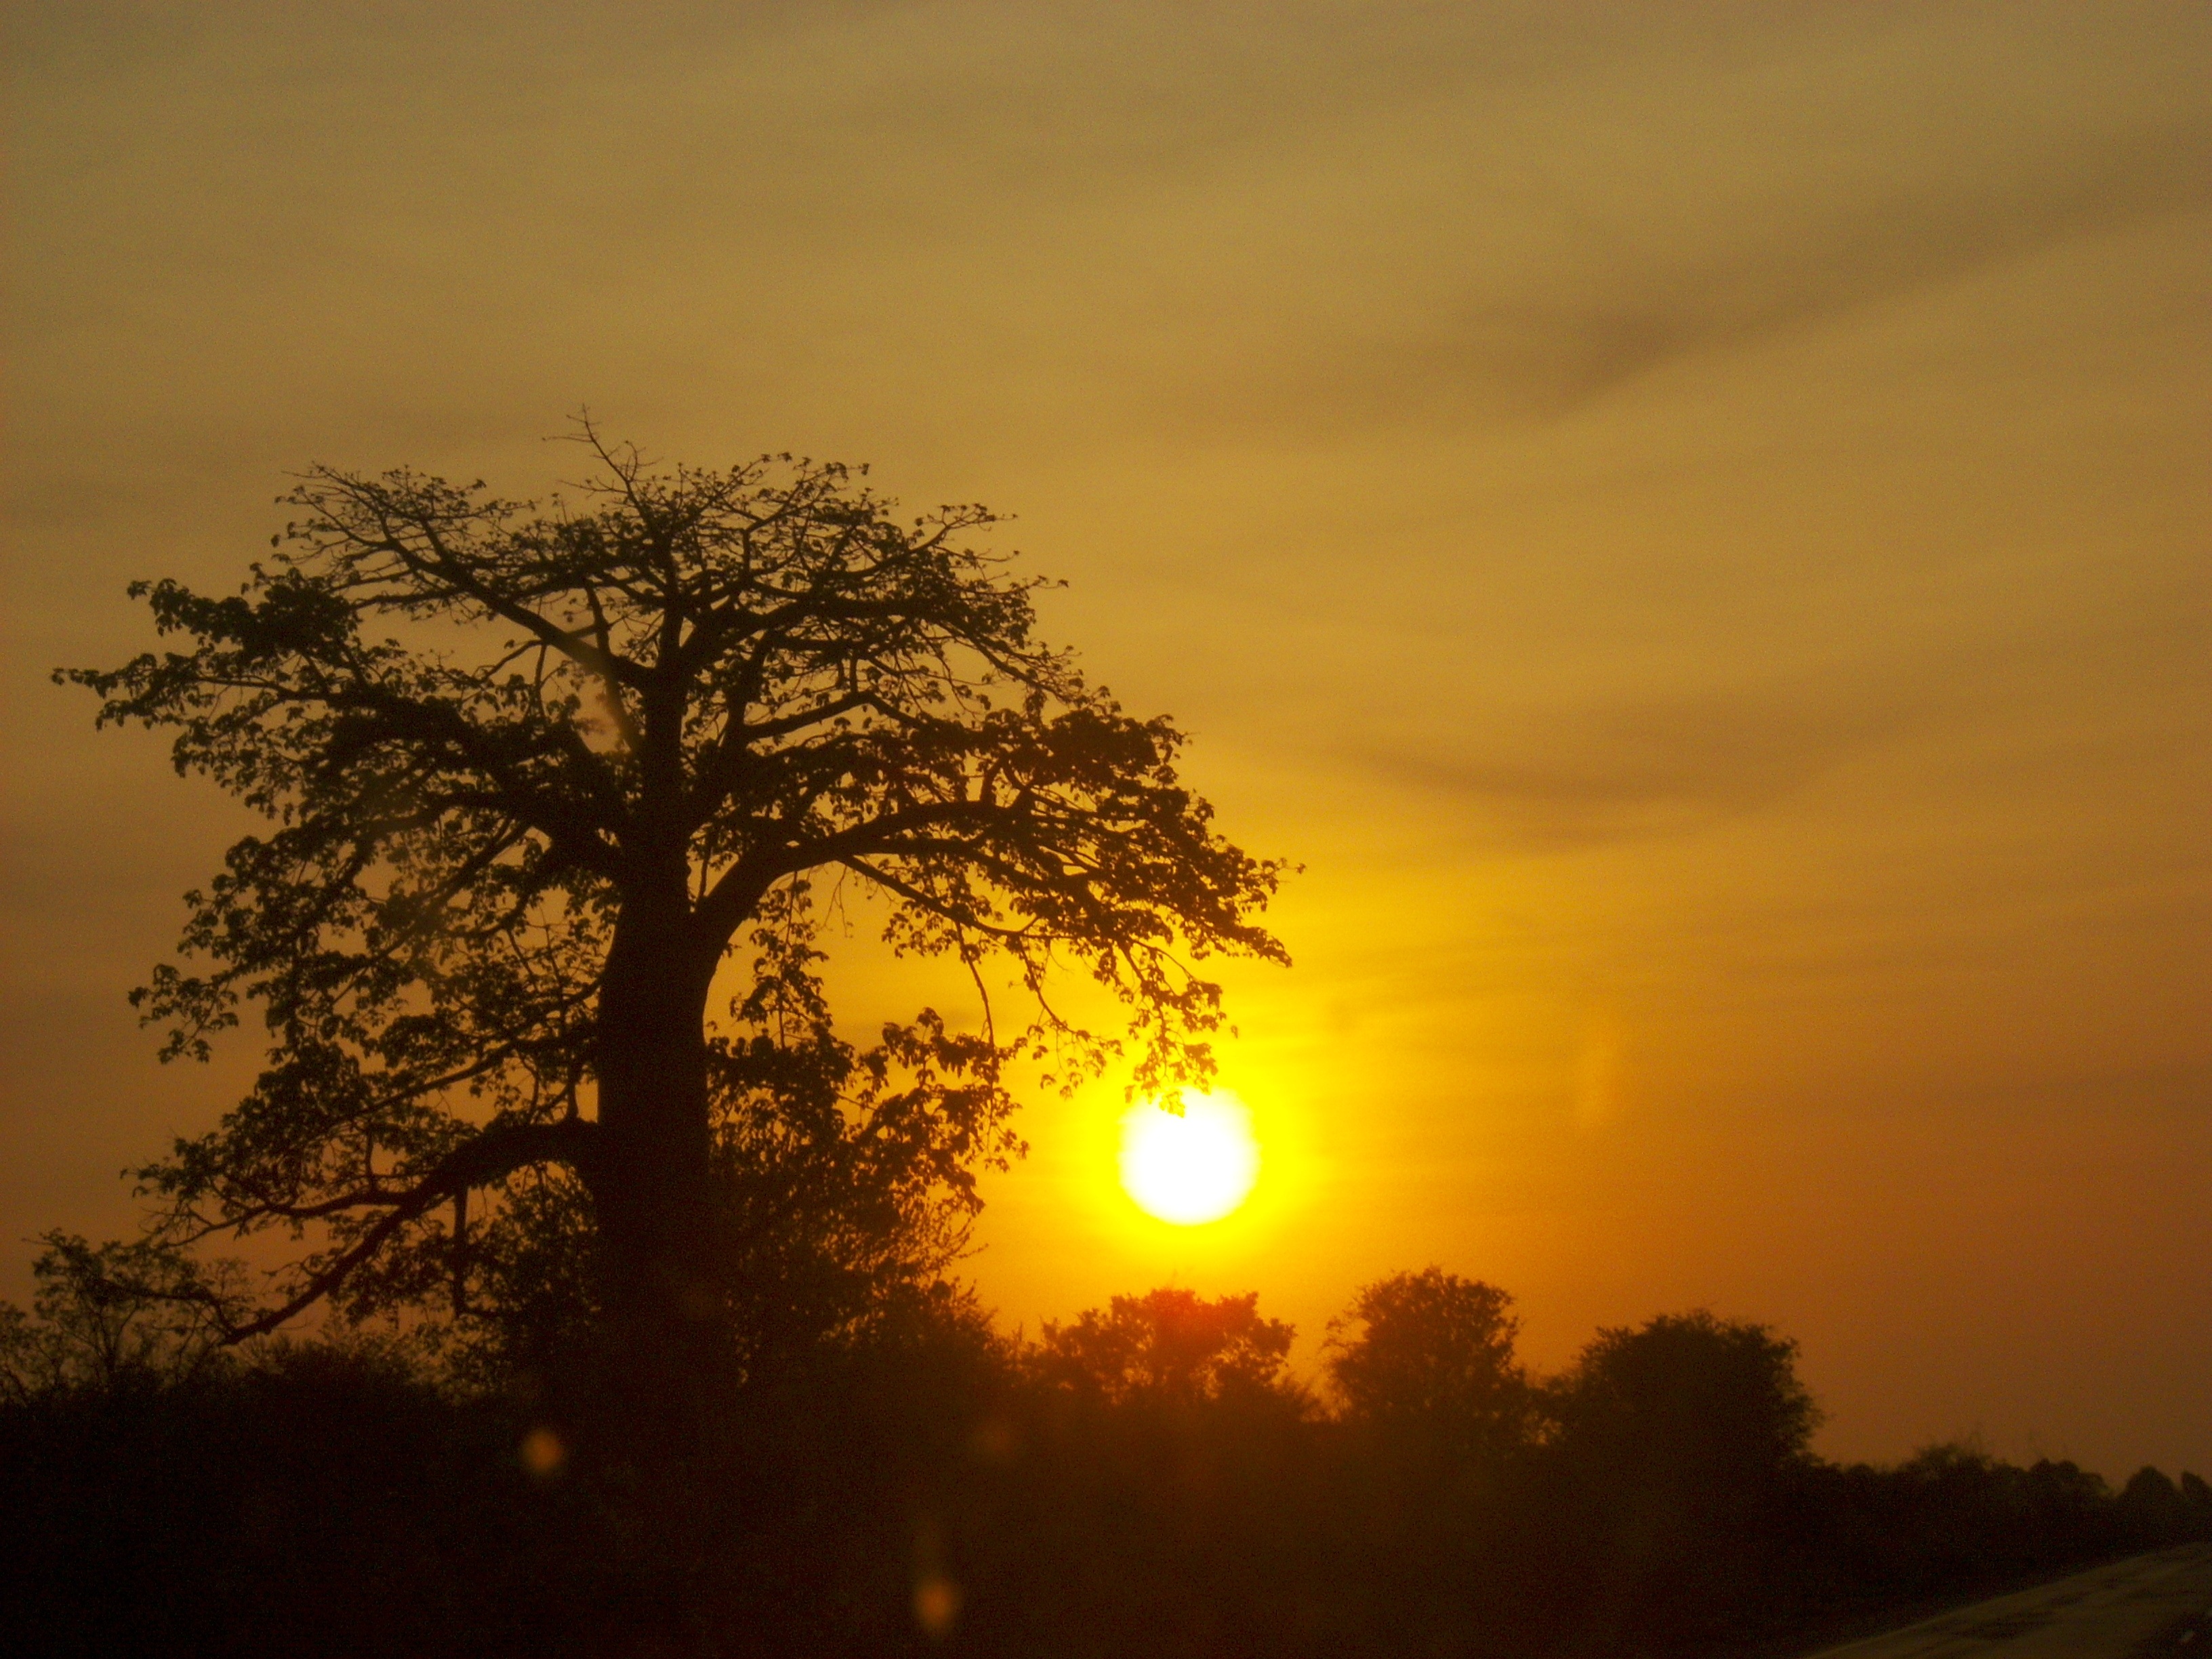
landscape, tree, nature, horizon, branch, plant, sky, sun, sunrise, sunset, field, sunlight, morning, dawn, atmosphere, dusk, evening, africa, sol, afterglow, astronomical object, atmospheric phenomenon, woody plant, red sky at morning